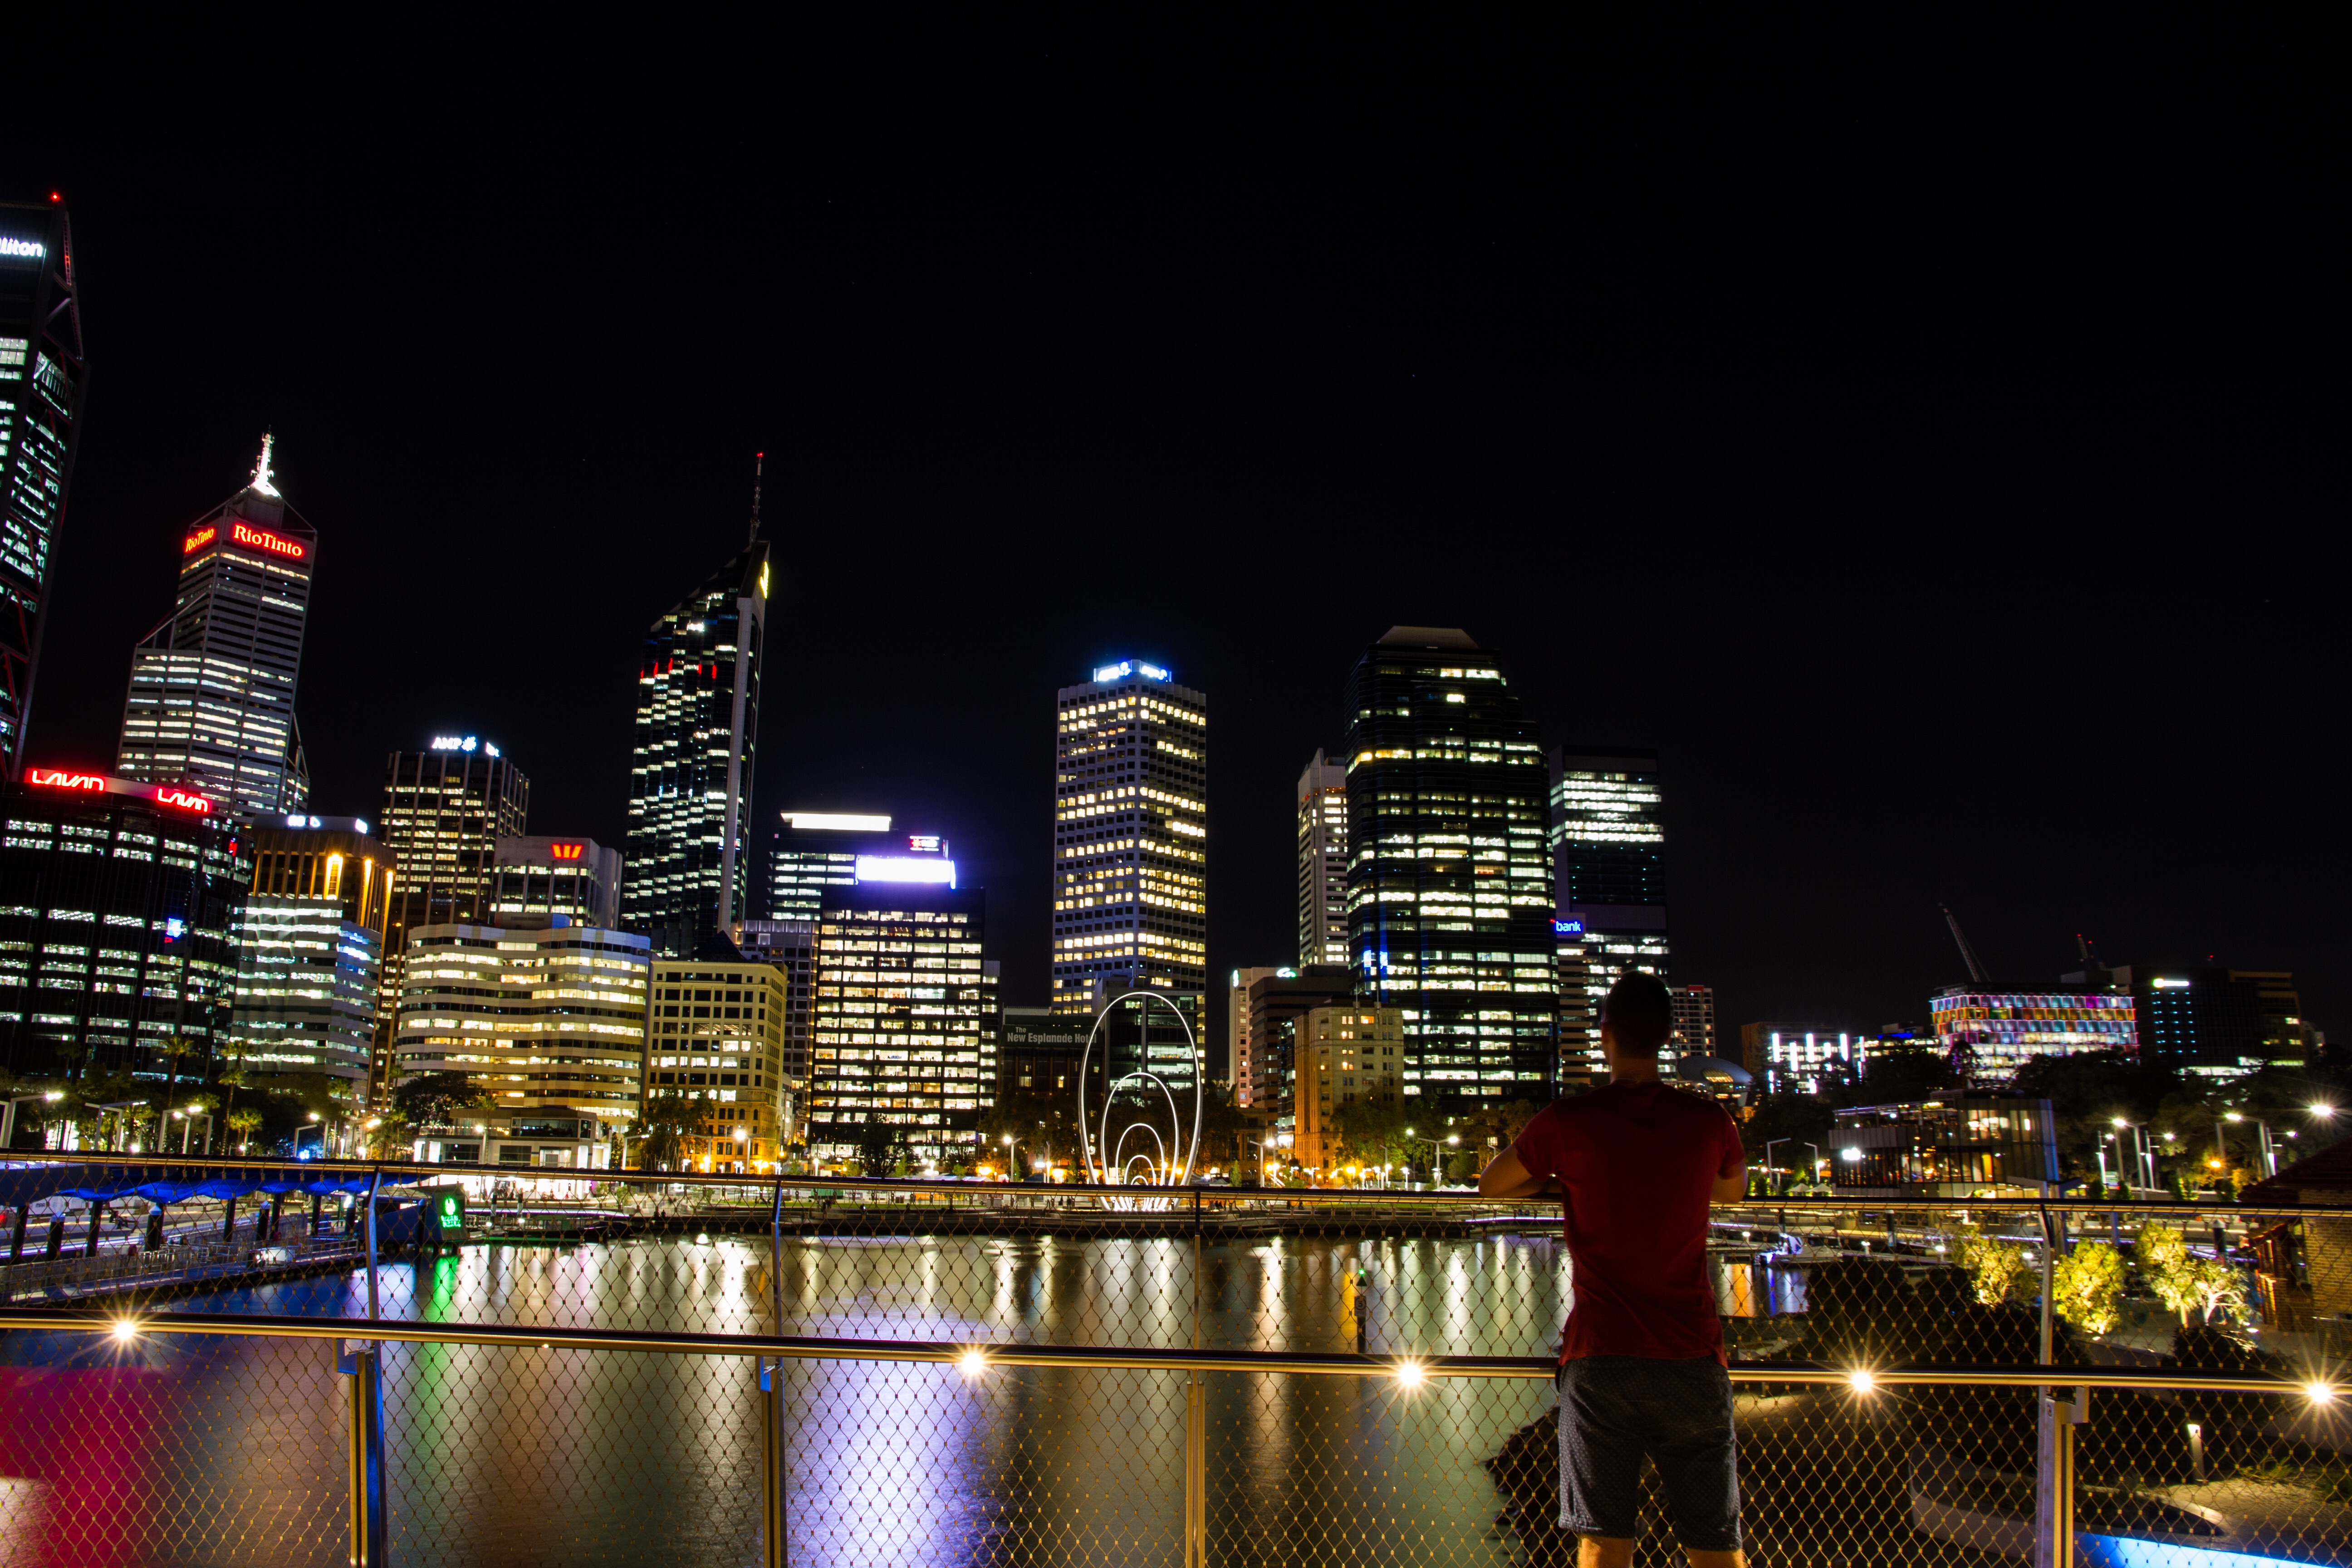
light, skyline, night, city, skyscraper, cityscape, downtown, dusk, evening, reflection, landmark, metropolis, urban area, human settlement, metropolitan area